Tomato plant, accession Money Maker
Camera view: bottom (45 deg); turntable rotation: 150 degrees
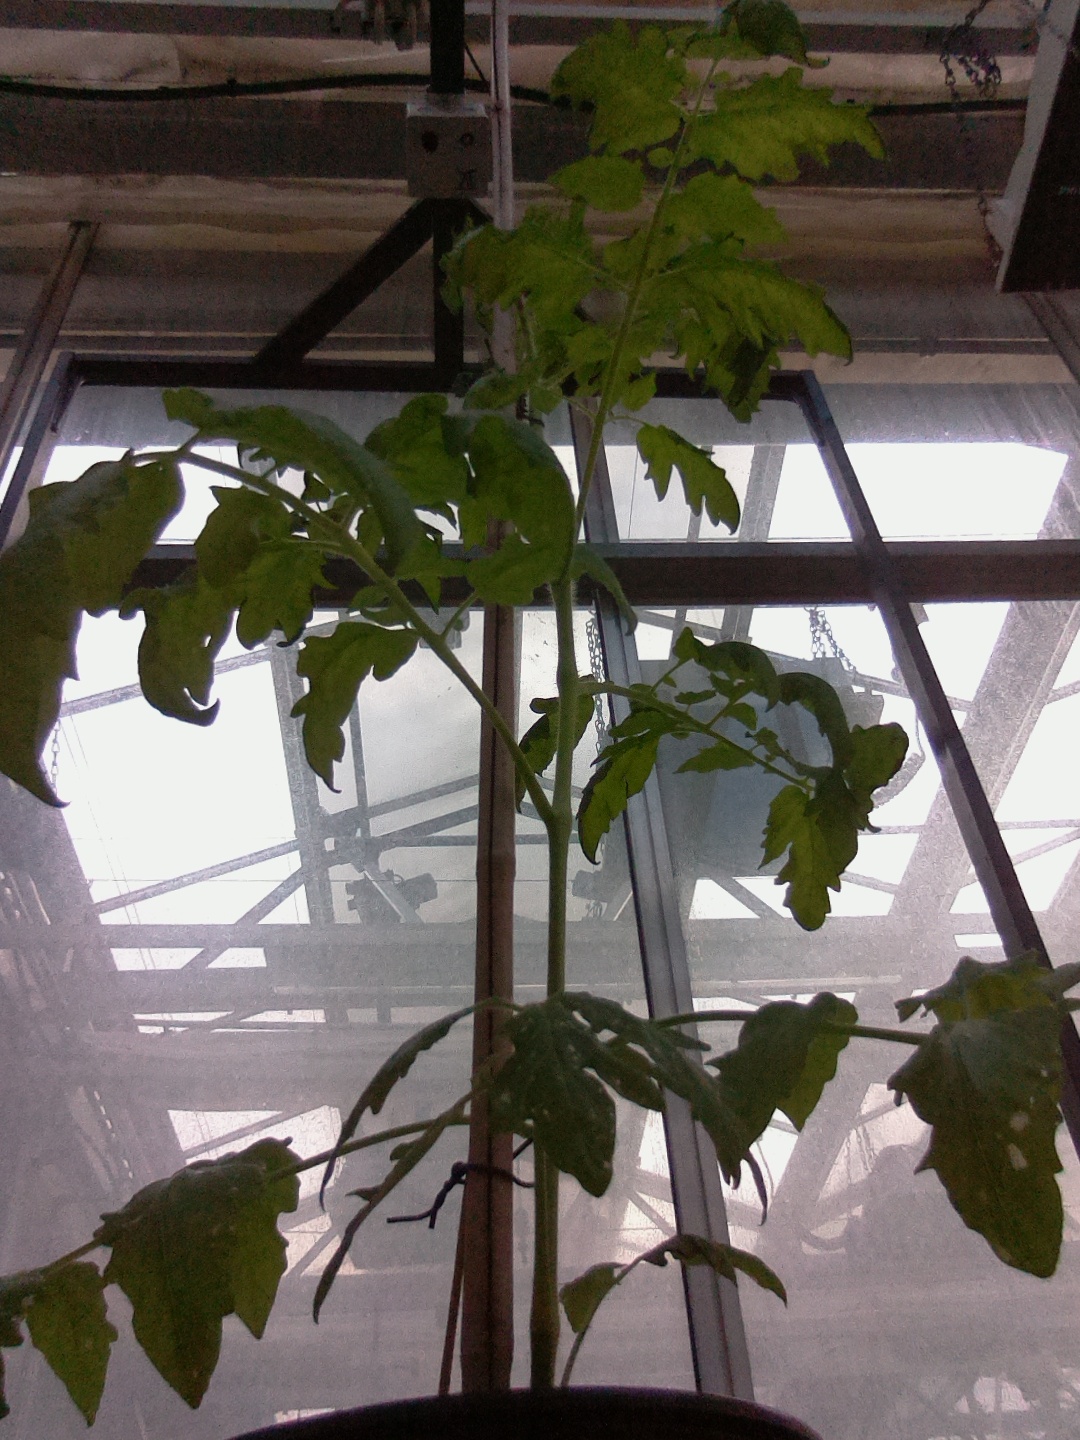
BBCH growth stage 15: 10 of true leaves visible